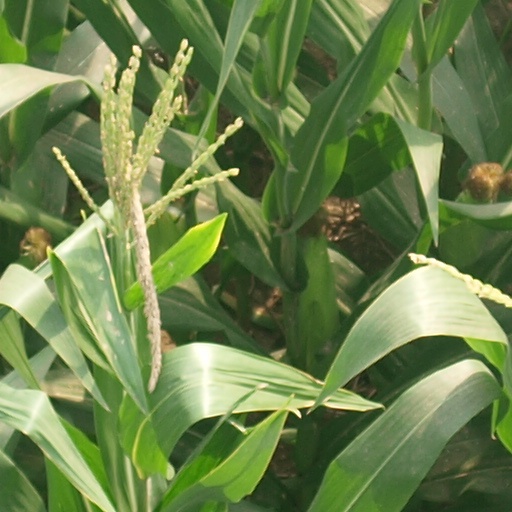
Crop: maize; corn